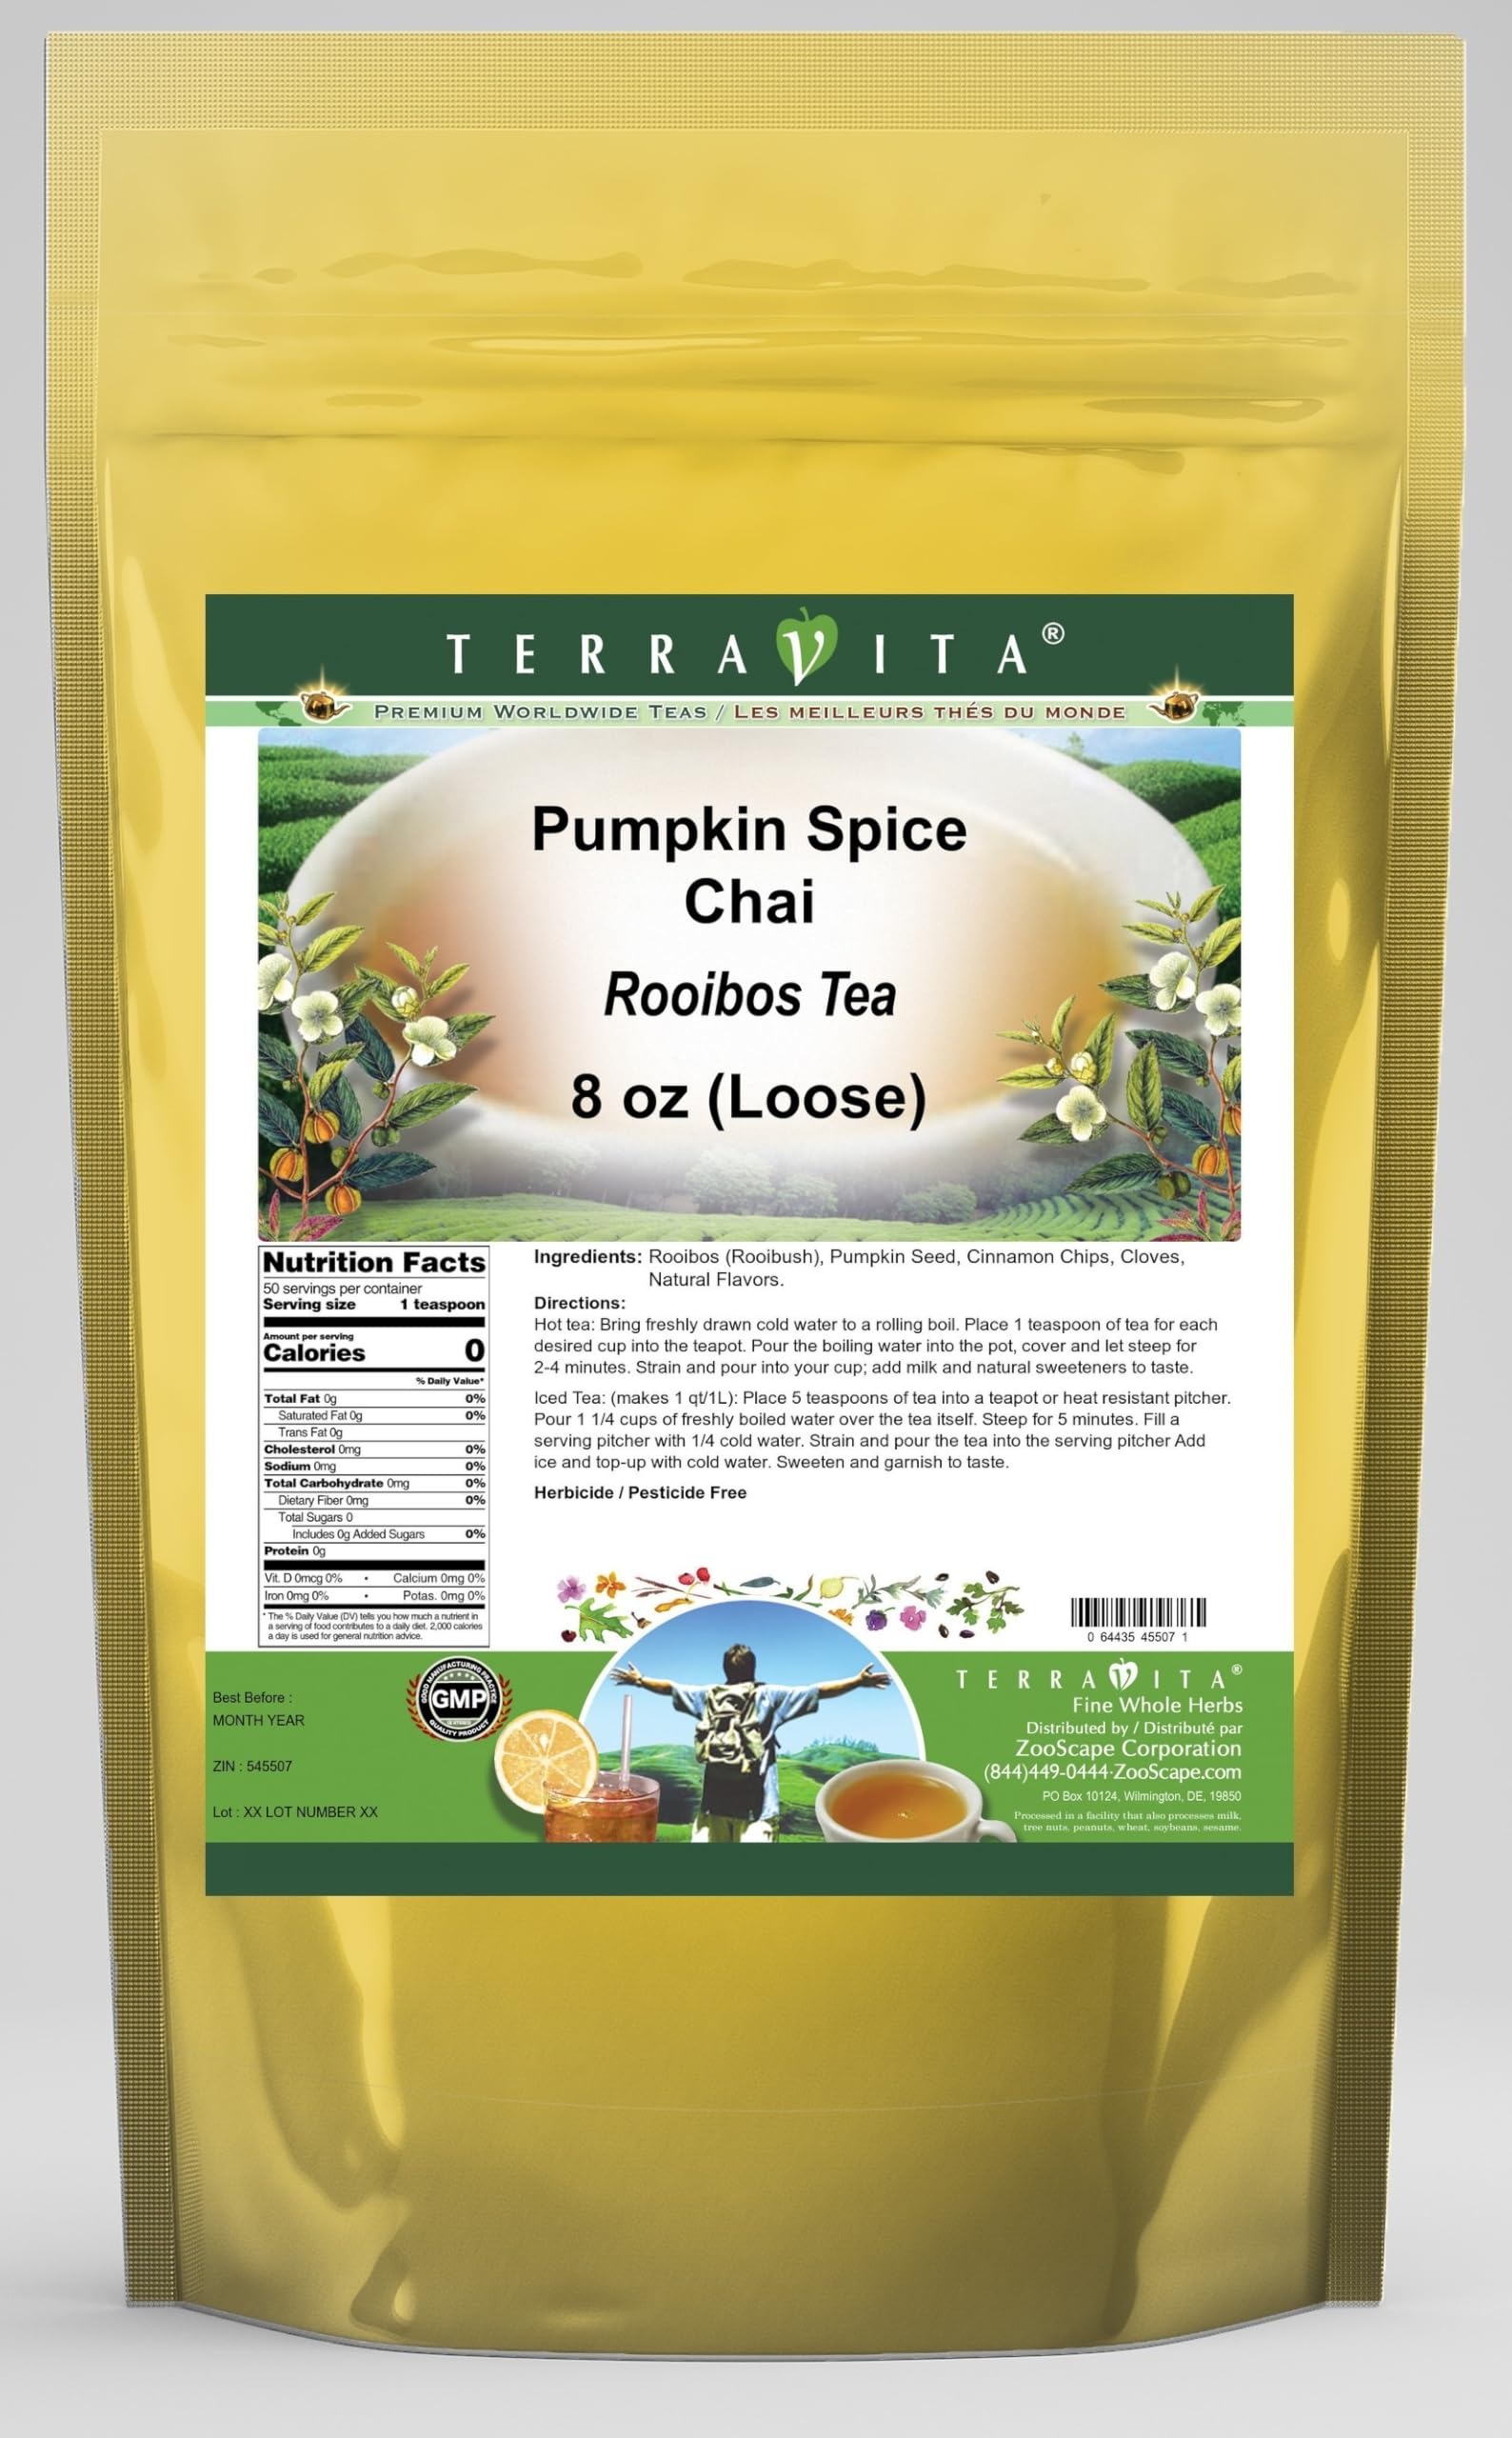
Item Name: Pumpkin Spice Chai Rooibos Tea (Loose) (8 oz, ZIN: 545507) - 2 Pack
Bullet Point 1: Our Pumpkin Spice Chai Rooibos Tea is a delightful flavored Rooibos tea with Pumpkin Seed, Cinnamon Chips and Cloves that you will really enjoy! The unique Pumpkin Spice Chai aroma and taste is a delight! - Ingredients: Rooibos tea, Pumpkin Seed, Cinnamon Chips, Cloves and Natural Pumpkin Spice Chai Flavor.
Bullet Point 2: No fillers.
Bullet Point 3: Manufacturer: TerraVita
Bullet Point 4: Size: 8 oz
Bullet Point 5: Loose Leaf Rooibos Tea - Packed in a convenient upright pouch!
Product Description: Our Pumpkin Spice Chai Rooibos Tea is a delightful flavored Rooibos tea with Pumpkin Seed, Cinnamon Chips and Cloves that you will really enjoy! The unique Pumpkin Spice Chai aroma and taste is a delight! - Ingredients: Rooibos tea, Pumpkin Seed, Cinnamon Chips, Cloves and Natural Pumpkin Spice Chai Flavor. - Hot tea brewing method: Bring freshly drawn cold water to a rolling boil. Place 1 teaspoon of tea for each desired cup into the teapot. Pour the boiling water into the pot, cover and let steep for 2-4 minutes. Strain and pour into your cup; add milk and natural sweeteners to taste. - Iced tea brewing method: (to make 1 liter/quart): Place 5 teaspoons of tea into a teapot or heat resistant pitcher. Pour 1 1/4 cups of freshly boiled water over the tea itself. Steep for 5 minutes. Fill a serving pitcher with 1/4 cold water. Strain and pour the tea into the serving pitcher Add ice and top-up with cold water. Sweeten and garnish to taste. - TerraVita is an exclusive line of premium-quality, natural source products that use only the finest, purest and most potent ingredients found around the world. TerraVita is hallmarked by the highest possible standards of purity, potency, stability and freshness. All of our products are prepared with the highest elements of quality control, from raw materials through the entire manufacturing process, up to and including the moment that the bottles or bags are sealed for freshness and shipped out to you. Our highest possible standards are certified by independent laboratories and backed by our personal guarantee. - TerraVita exists to meet and ensure your family's health and wellness without the harmful effects of chemicals and health products. We strive to make all of our products affordable and reliable and are constantly searching t
Value: 16.0
Unit: Ounce

Price: 55.93